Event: Nepal Earthquake
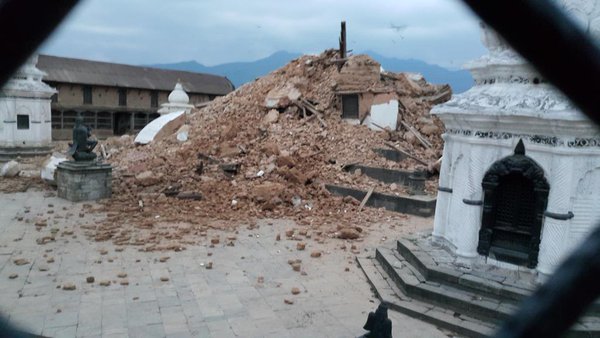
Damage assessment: damage